Northeast Ohio Medical University

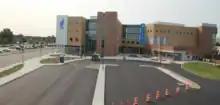
NEW Center and Bio-Med Science Academy main entrance in 2020 after expansion

The main campus is located in Rootstown, Ohio, approximately east of Akron, west of Youngstown, and southeast of Cleveland.